Philip C. Wehle

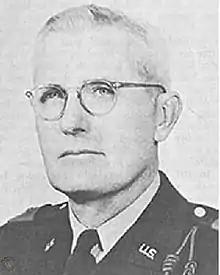
Philip C. Wehle as a Colonel

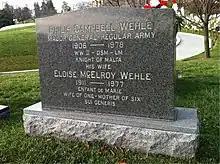
Grave at Arlington National Cemetery

Philip Campbell Wehle (September 5, 1906 – September 20, 1978) was a major general in the U.S. Army and the commanding general of the Military District of Washington (MDW) (CG MDW) from 1963 to 1965.